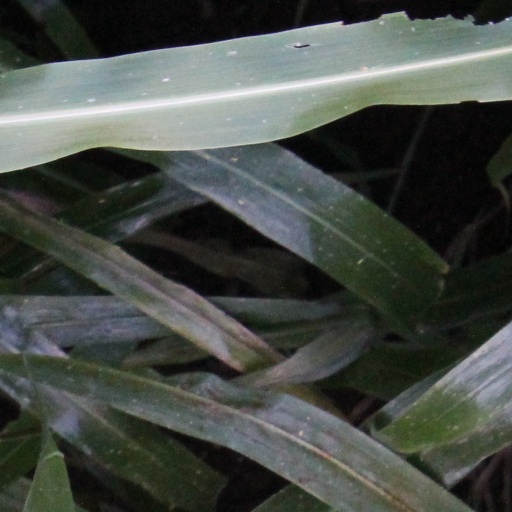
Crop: sorghum